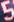
Number: 5